Skin temperature

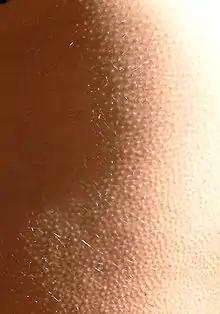
A portion of human skin exhibiting goosebumps.

Skin temperature is a crucial aspect of human physiology and often plays a significant role in affecting thermoregulatory processes. Regulation of skin blood flow is crucial to homeothermy. Sympathetic control of blood flow to the skin involves the system of noradrenergic vasoconstriction as well as an active sympathetic system of vasodilation. In certain cases of hyperthermia, skin vasodilation has permitted blood flow rates of skin to reach volumes of six to eight litres per minute.